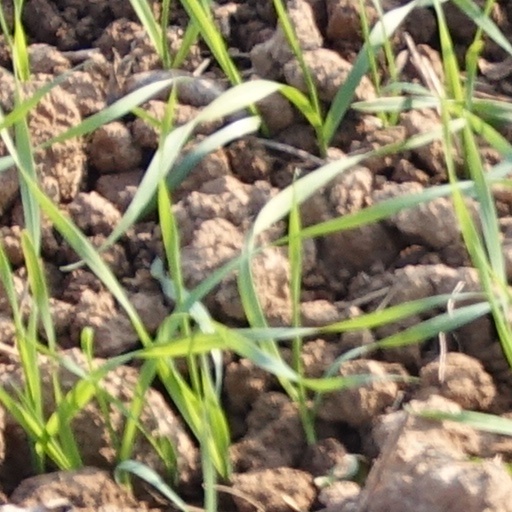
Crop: wheat